Subepithelial connective tissue graft

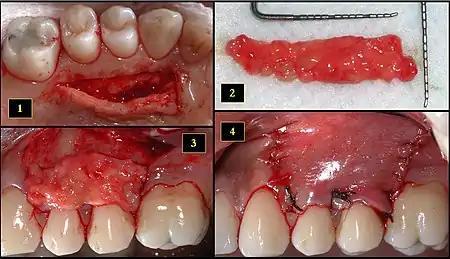

At the donor site, Edel described three methods for choosing and preparing the donor site to obtain connective tissue for the SECT graft: